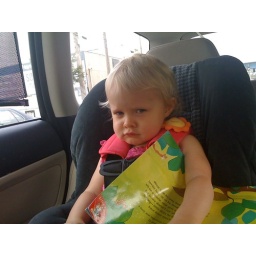
She was mad at me for trying to take her book away while putting her in the car seat.